Wrongful conviction of Steve Titus

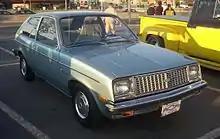
A Chevrolet Chevette for illustrative purposes

On October 12, 1980, a female hitchhiker was raped in SeaTac, Washington. The assault took place south of Seattle-Tacoma International Airport on land owned by the Port of Seattle. Port of Seattle Police described the rapist as 25 to 30 years old, driving a royal blue car with temporary license plates and cloth seats, and having a beard. The rape was reported to have occurred at 6:45 p.m. The victim walked to a nearby house, and after approximately 10 minutes of conversation, telephoned the police at 7:22 p.m. There were tire prints found near the scene which matched that of a Michelin XYZ tire, which was standard on 1981 Honda Accord LX cars, a model that was first sold in September, 1980. The victim reported that there was a large brown folder in the car and that the rapist wore a three piece suit.